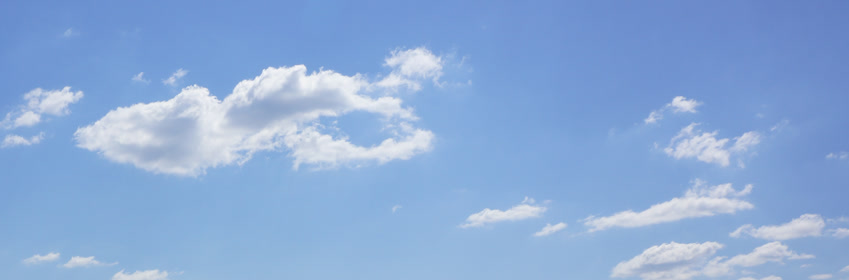
Cloud type: Cumulus